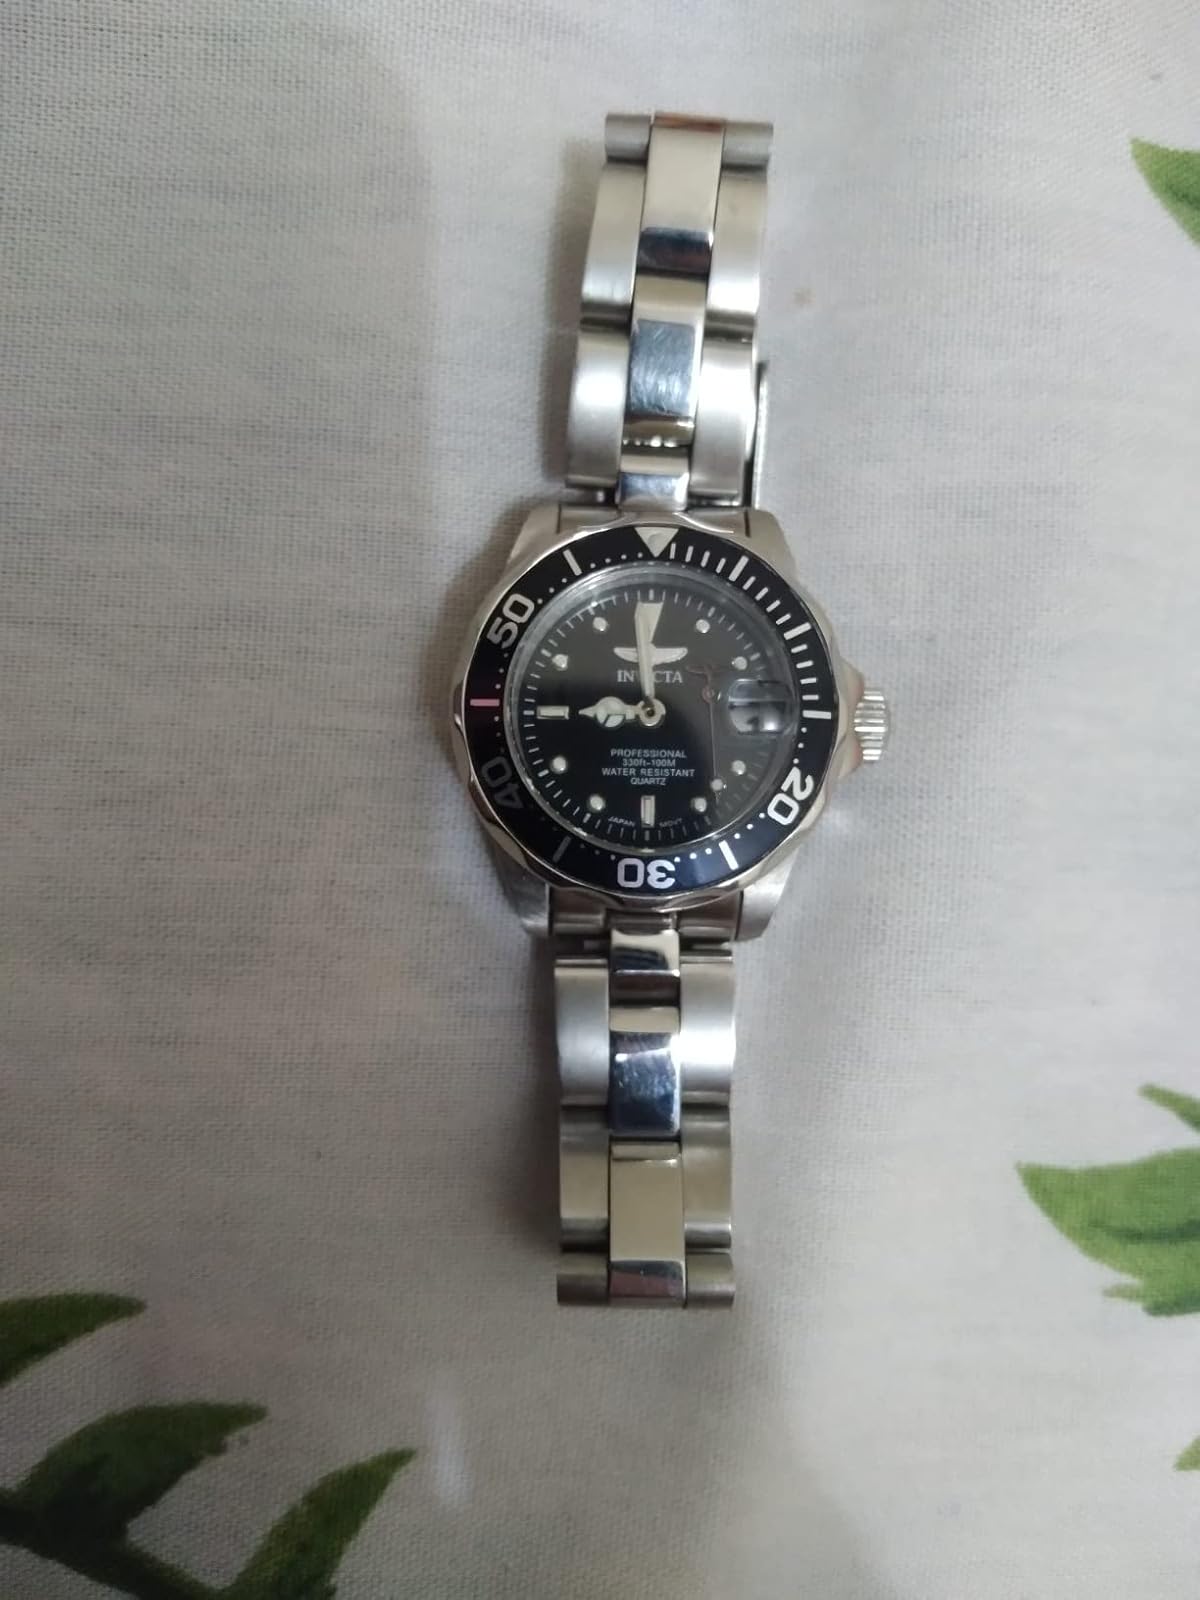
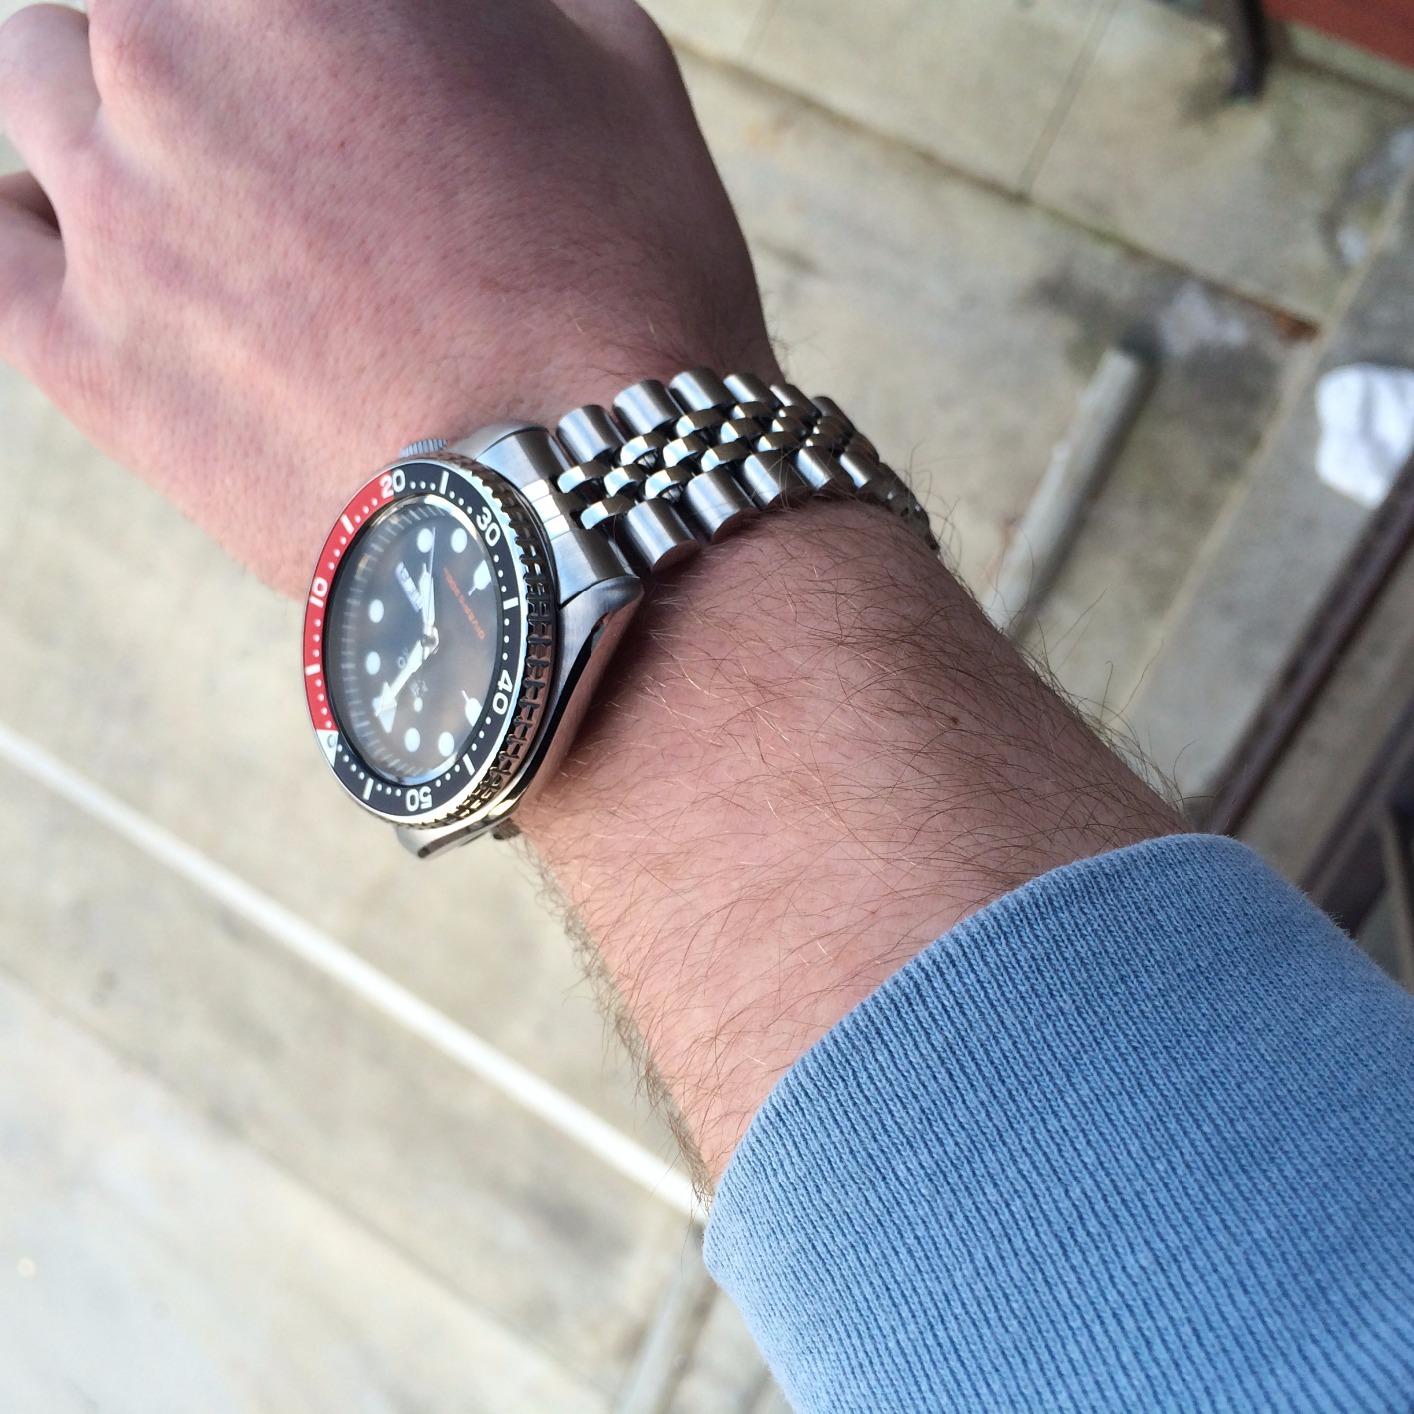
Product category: accessories_watch
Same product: no